Mercedes-Benz CLR

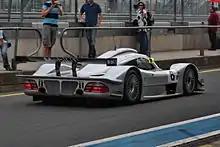
The low profile of the CLR

Work on designing a new car to meet LMGTP regulations began in September 1998 as Mercedes was closing out its second FIA GT Championship season. Development was led by HWA GmbH, the motorsports division of AMG, which became an independent company the following year. The LMGTP rules did not require road versions of the cars to be built, so Gerhard Ungar, chief designer for HWA, was free to develop the CLR without concern for road legality issues or the inclusion of driver comforts. The transition from GT1 to LMGTP also allowed a decrease in the minimum allowed weight, from to . The new design had a much smaller cockpit monocoque made from carbon fibre and aluminium honeycomb. The monocoque derived the design of its lower half from the CLK LM's combination of carbon fibre and steel tube frame, but required a full carbon and aluminium upper half because of new load tests mandatory for LMGTP cockpits. The bodywork of the CLR was also shorter in overall height compared to the CLK LM, while the nose was substantially lower and flatter than its predecessor due to a shorter wheelbase allowing longer overhangs. Aerodynamic development on the design was carried out at the University of Stuttgart's wind tunnel and assisted by the aerodynamic specialists Fondmetal Technologies. Aerodynamic emphasis was placed on low drag for maximum top speed. Mercedes-Benz's brand image was also retained with the reuse of CLK-Class styled tail lights from the CLK LM and a front fascia, grille and headlamps based on the then-new CL-Class.